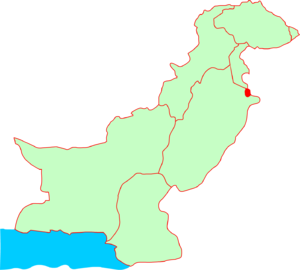
Sialkot
Sialkots beliggenhed i Pakistan
Sialkot er en by i det nordøstlige Pakistan med 920.000 indbyggere. Byen ligger i distriktet Punjab, tæt ved grænsen til nabolandet Indien.